Raymond Nels Nelson

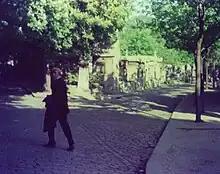
Raymond Nels Nelson

Raymond Nels Nelson (September 2, 1921 – June 1, 1981) was bureau chief of "The Providence Journal and Evening Bulletin" and later a member of the staff of Senator Claiborne Pell. He was found murdered in his Washington, D.C. apartment on June 1, 1981. The murder is still unsolved.